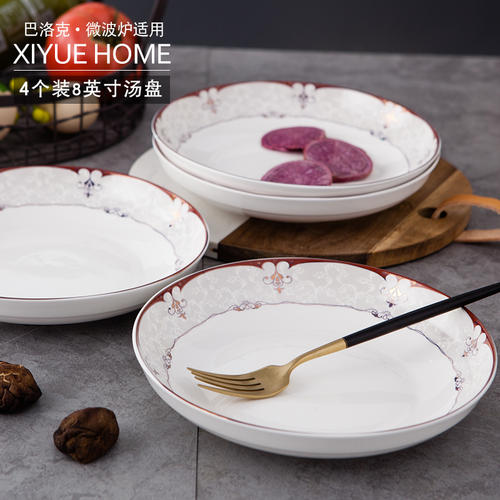
Label: trash